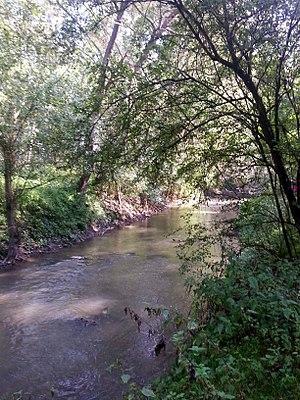
La Veude est un affluent de la Vienne. Cette photo a été prise à hauteur de Rivière (37500)
Chaïm Soutine est un peintre juif russe émigré en France, né en 1893 ou 1894 dans le village de Smilovitchi, à cette époque dans l'Empire russe, et mort à Paris le 9 août 1943.
La Veude est une rivière française qui coule dans les départements de la Vienne et d'Indre-et-Loire, en région Centre-Val de Loire et Nouvelle-Aquitaine. C'est un affluent gauche de la Vienne, donc un sous-affluent de la Loire.